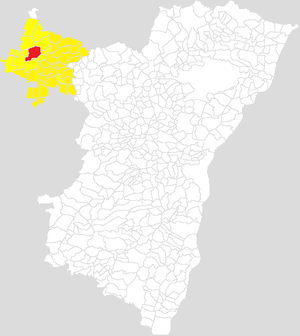
Communauté de communes de l'Alsace Bossue
La Communauté de communes de l'Alsace Bossue est une structure intercommunale située dans le département du Bas-Rhin et la région Grand Est et compte 45 communes.
Cet article répertorie les 24 communautés de communes du Bas-Rhin, classées par ordre alphabétique, et liste, pour chaque, les communes les composant et le chef-lieu marqué en gras.